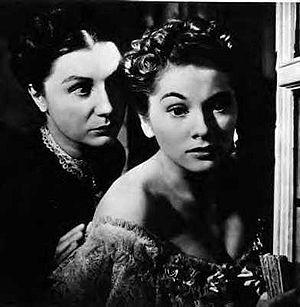
Dame Judith Anderson, née Frances Margaret Anderson, est une actrice australienne de théâtre et de cinéma née le 10 février 1898 à Adélaïde. Elle meurt d'une pneumonie le 3 janvier 1992 à Santa Barbara, Californie.
Le thriller est un genre artistique utilisant le suspense ou la tension narrative pour provoquer chez le lecteur ou le spectateur une excitation ou une appréhension et le tenir en haleine jusqu'au dénouement de l'intrigue.
Sir Alfred Hitchcock [ˈælfɹɪd ˈhɪt͡ʃkɒk] est un réalisateur, scénariste et producteur de cinéma britannique né le 13 août 1899 à Leytonstone et mort le 29 avril 1980 à Bel Air.
Rebecca est le premier film américain réalisé par Alfred Hitchcock, sorti en 1940. C'est l'adaptation du roman de Daphné du Maurier publié en 1938, conte traitant de l'emprise d'une morte sur celui qui fut son mari, la nouvelle épouse et leur gouvernante, un an après sa mort.